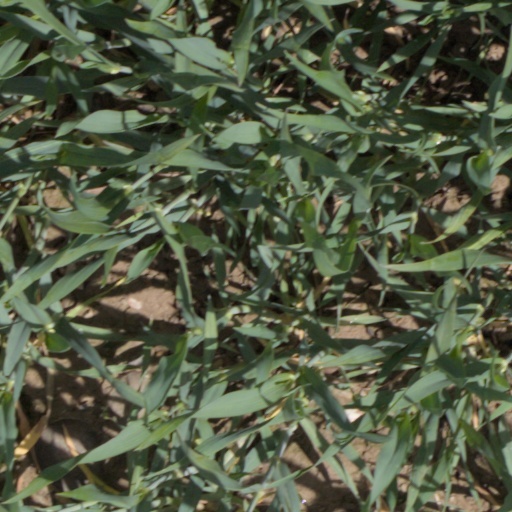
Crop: wheat